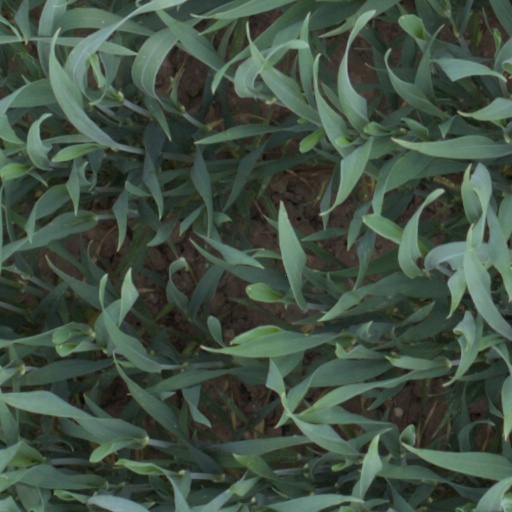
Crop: wheat